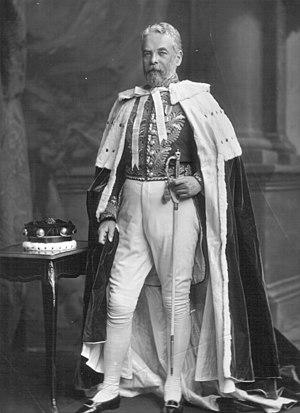
Robert Collier, 2ᵉ baron Monkswell, est un homme politique libéral britannique. Il est brièvement Sous-secrétaire d'État à la guerre sous le comte de Rosebery en 1895. Jeune homme, il est un joueur de cricket de première classe actif de 1866 à 1867. Il est né et mort à Chelsea.